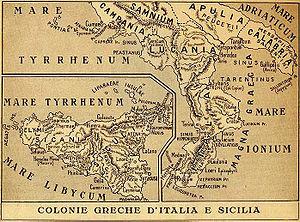
Cet article présente les faits marquants de l'histoire de la ville de Naples.
L’isthme de Catanzaro ou isthme de Marcellinara est un isthme situé en Calabre baigné par la mer Ionienne et la mer Tyrrhénienne. C'est l'isthme le plus étroit de la péninsule italienne étant délimité à l'ouest par le golfe de Sainte-Euphémie et à l'est par le golfe de Squillace.